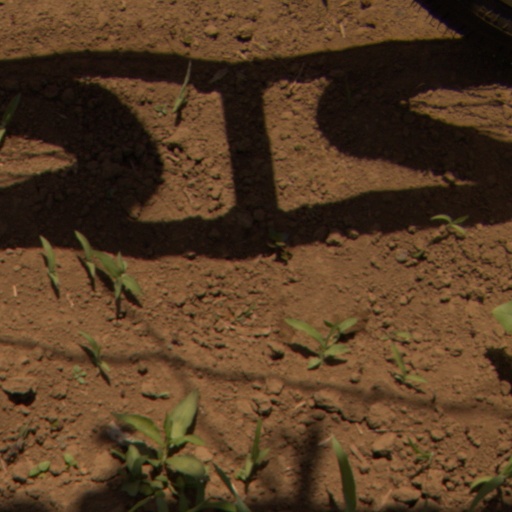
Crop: Jerusalem artichoke